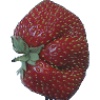
Label: strawberry_wedge